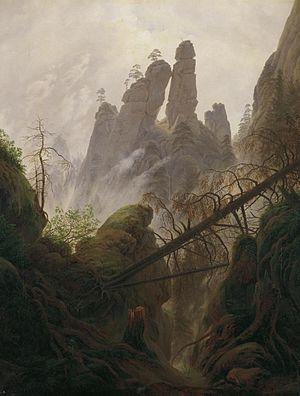
La Bastei est une formation rocheuse située en Suisse saxonne, une région d'Allemagne au sud-est de Dresde. À 305 m d'altitude, elle domine l'Elbe de 194 m et offre un panorama sur le fleuve et le massif gréseux de l'Elbe. La Bastei compte parmi les attractions touristiques les plus importantes de la Suisse saxonne.
Les palais du Belvédère, situés à Vienne, en Autriche, ont été construits au début du XVIIIᵉ siècle, par le célèbre architecte baroque Johann Lukas von Hildebrandt, pour être la résidence d’été du prince Eugène de Savoie. Comprenant le Belvédère supérieur, le Belvédère inférieur, avec son orangerie et son écurie d’apparat et de vastes jardins, ce complexe palatial compte parmi les plus beaux ensembles baroques d’Europe ; il est classé au patrimoine mondial de l'UNESCO.
Cet article recense des œuvres du peintre et dessinateur allemand Caspar David Friedrich.